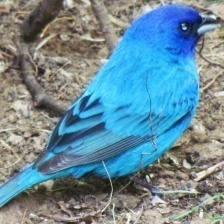
Species: INDIGO BUNTING
Scientific name: PASSERINA CYANEA
ImageNet parent category: indigo_bunting